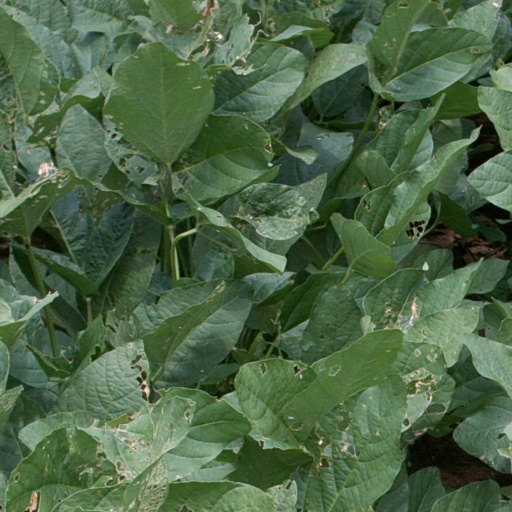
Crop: soybean